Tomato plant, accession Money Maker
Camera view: horizontal (90 deg, fisheye); turntable rotation: 30 degrees
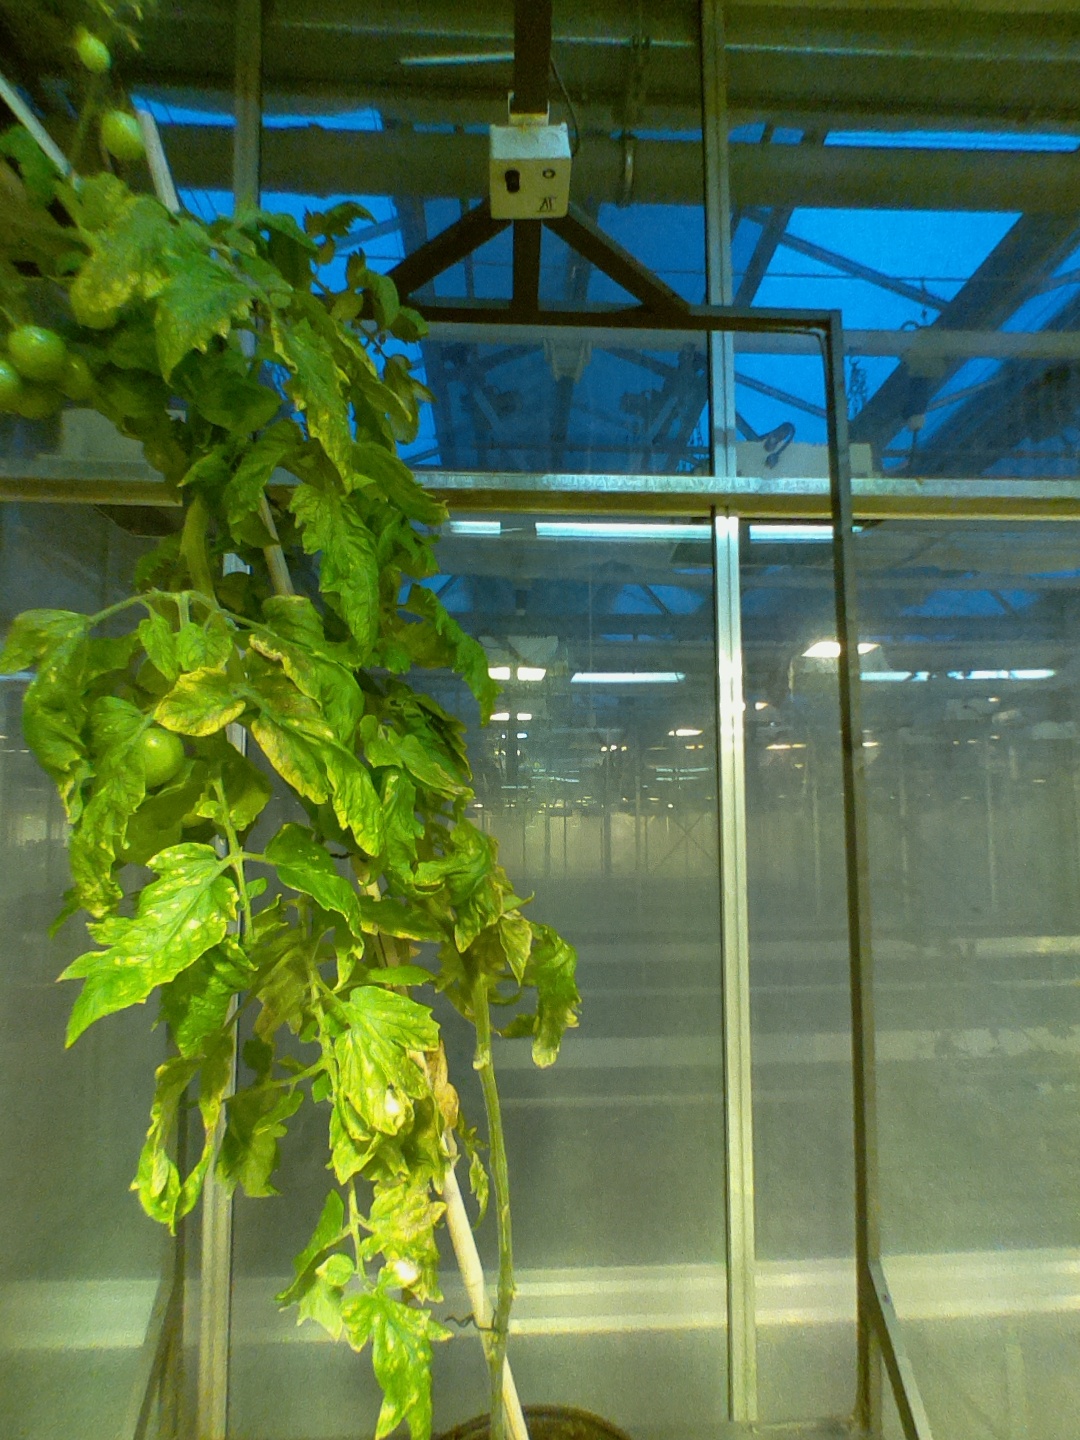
BBCH growth stage 79: 90% -100% of final fruit size